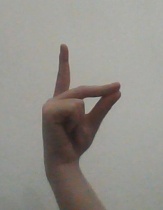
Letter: ta